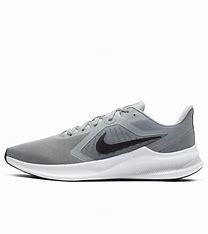
Brand: Nike
Model: Downshifter 10